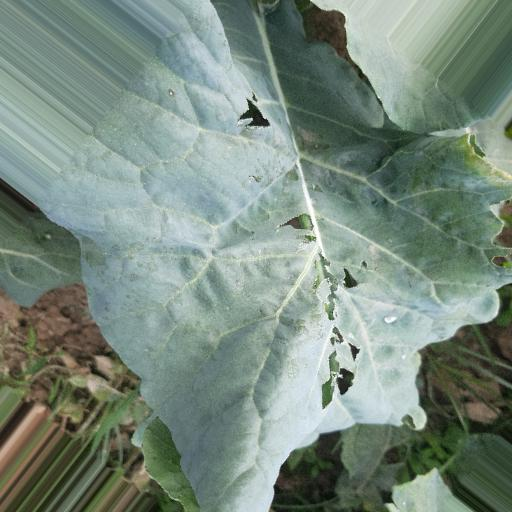
Label: Black Rot